Incarnation

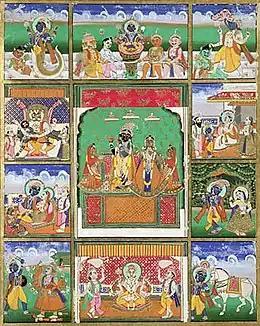
Ten incarnations of Vishnu (Matsya, Kurma, Varaha, Vamana, Balarama, Krishna, Kalki, Buddha, Parshurama, Rama & Narasimha). Painting from Jaipur, now at the Victoria and Albert Museum

In Hinduism, incarnation refers to its rebirth doctrine, and in its theistic traditions to "avatar". Avatar literally means "descent, alight, to make one's appearance", and refers to the embodiment of the essence of a superhuman being or a deity in another form. The word also implies "to overcome, to remove, to bring down, to cross something". In Hindu traditions, the "crossing or coming down" is symbolism, states Daniel Bassuk, of the divine descent from "eternity into the temporal realm, from unconditioned to the conditioned, from infinitude to finitude". An avatar, states Justin Edwards Abbott, is a "saguna" (with form, attributes) embodiment of the "nirguna Brahman or Atman (soul).